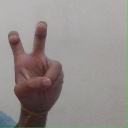
अक्षर: ई